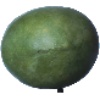
Label: mango